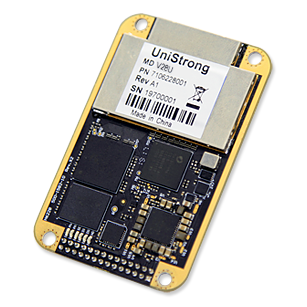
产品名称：小尺寸高精度测向板卡-V28U
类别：板卡
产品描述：具备支持GNSS卫星信号接收、支持北斗三号、测向功能、姿态测量、抗干扰等主要功能。具有高精度、全星座全频点、小尺寸等产品特点。